One Hundred Years of Evil

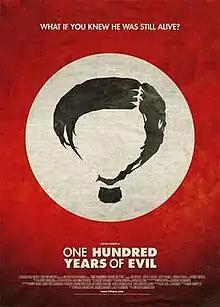
Poster

One Hundred Years of Evil is a 2010 mockumentary positing the possibility that Adolf Hitler did not commit suicide at the End of World War II in Europe, in 1945. The film was directed by Erik Eger and Magnus Oliv, who also wrote the screenplay, along with Olly Blackburn and Joacim Starander. Starring actors include Jon Rekdal, Jordi Almeida, Alexander Bareis, Lucy Bermingham, Jack Frankel and Andrea Sooch.